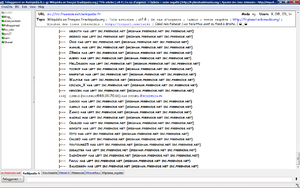
Netsplit sur les serveurs de Freenode le 27 janvier 2009. Plusieurs netsplits sont survenus dans la même heure. (Client IRC utilisé
Dans un réseau d'ordinateurs, en particulier pour IRC, le terme anglais netsplit désigne une déconnexion d'un nœud du réseau auquel il était connecté au préalable.